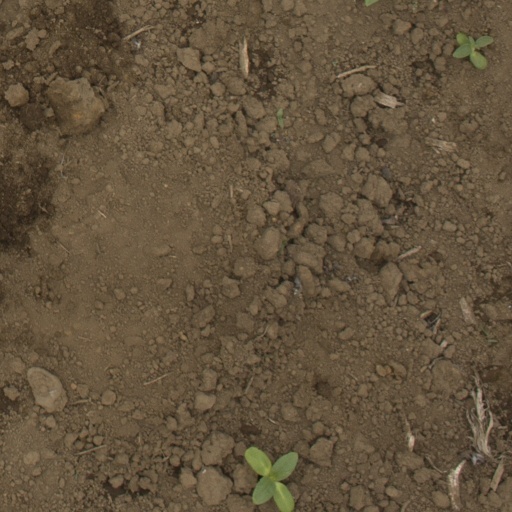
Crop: Jerusalem artichoke